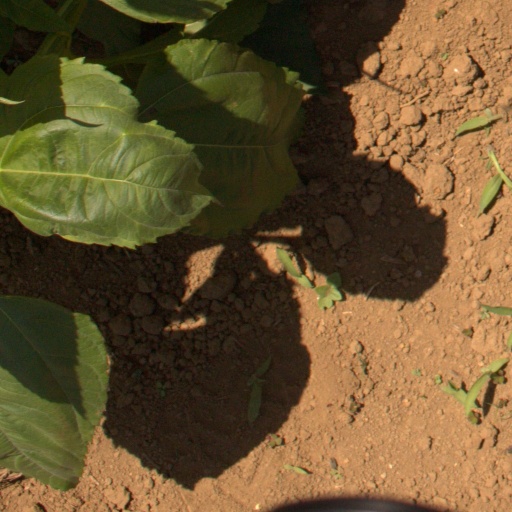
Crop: Jerusalem artichoke